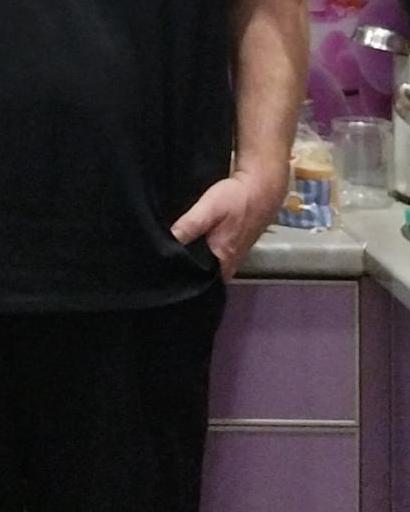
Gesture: no_gesture